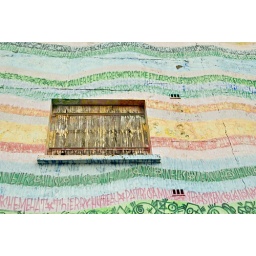
A peeling shutter covers a window in a colourful wall